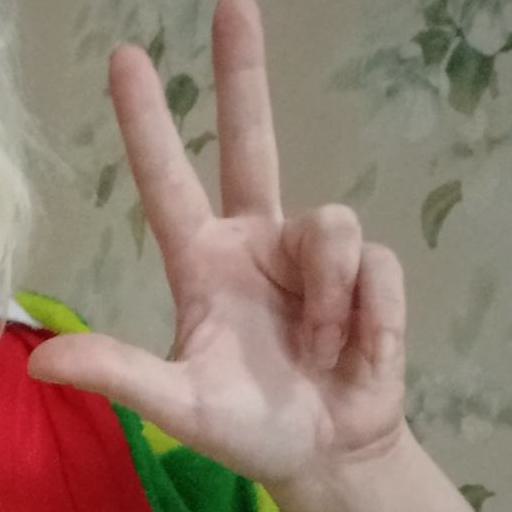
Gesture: three2